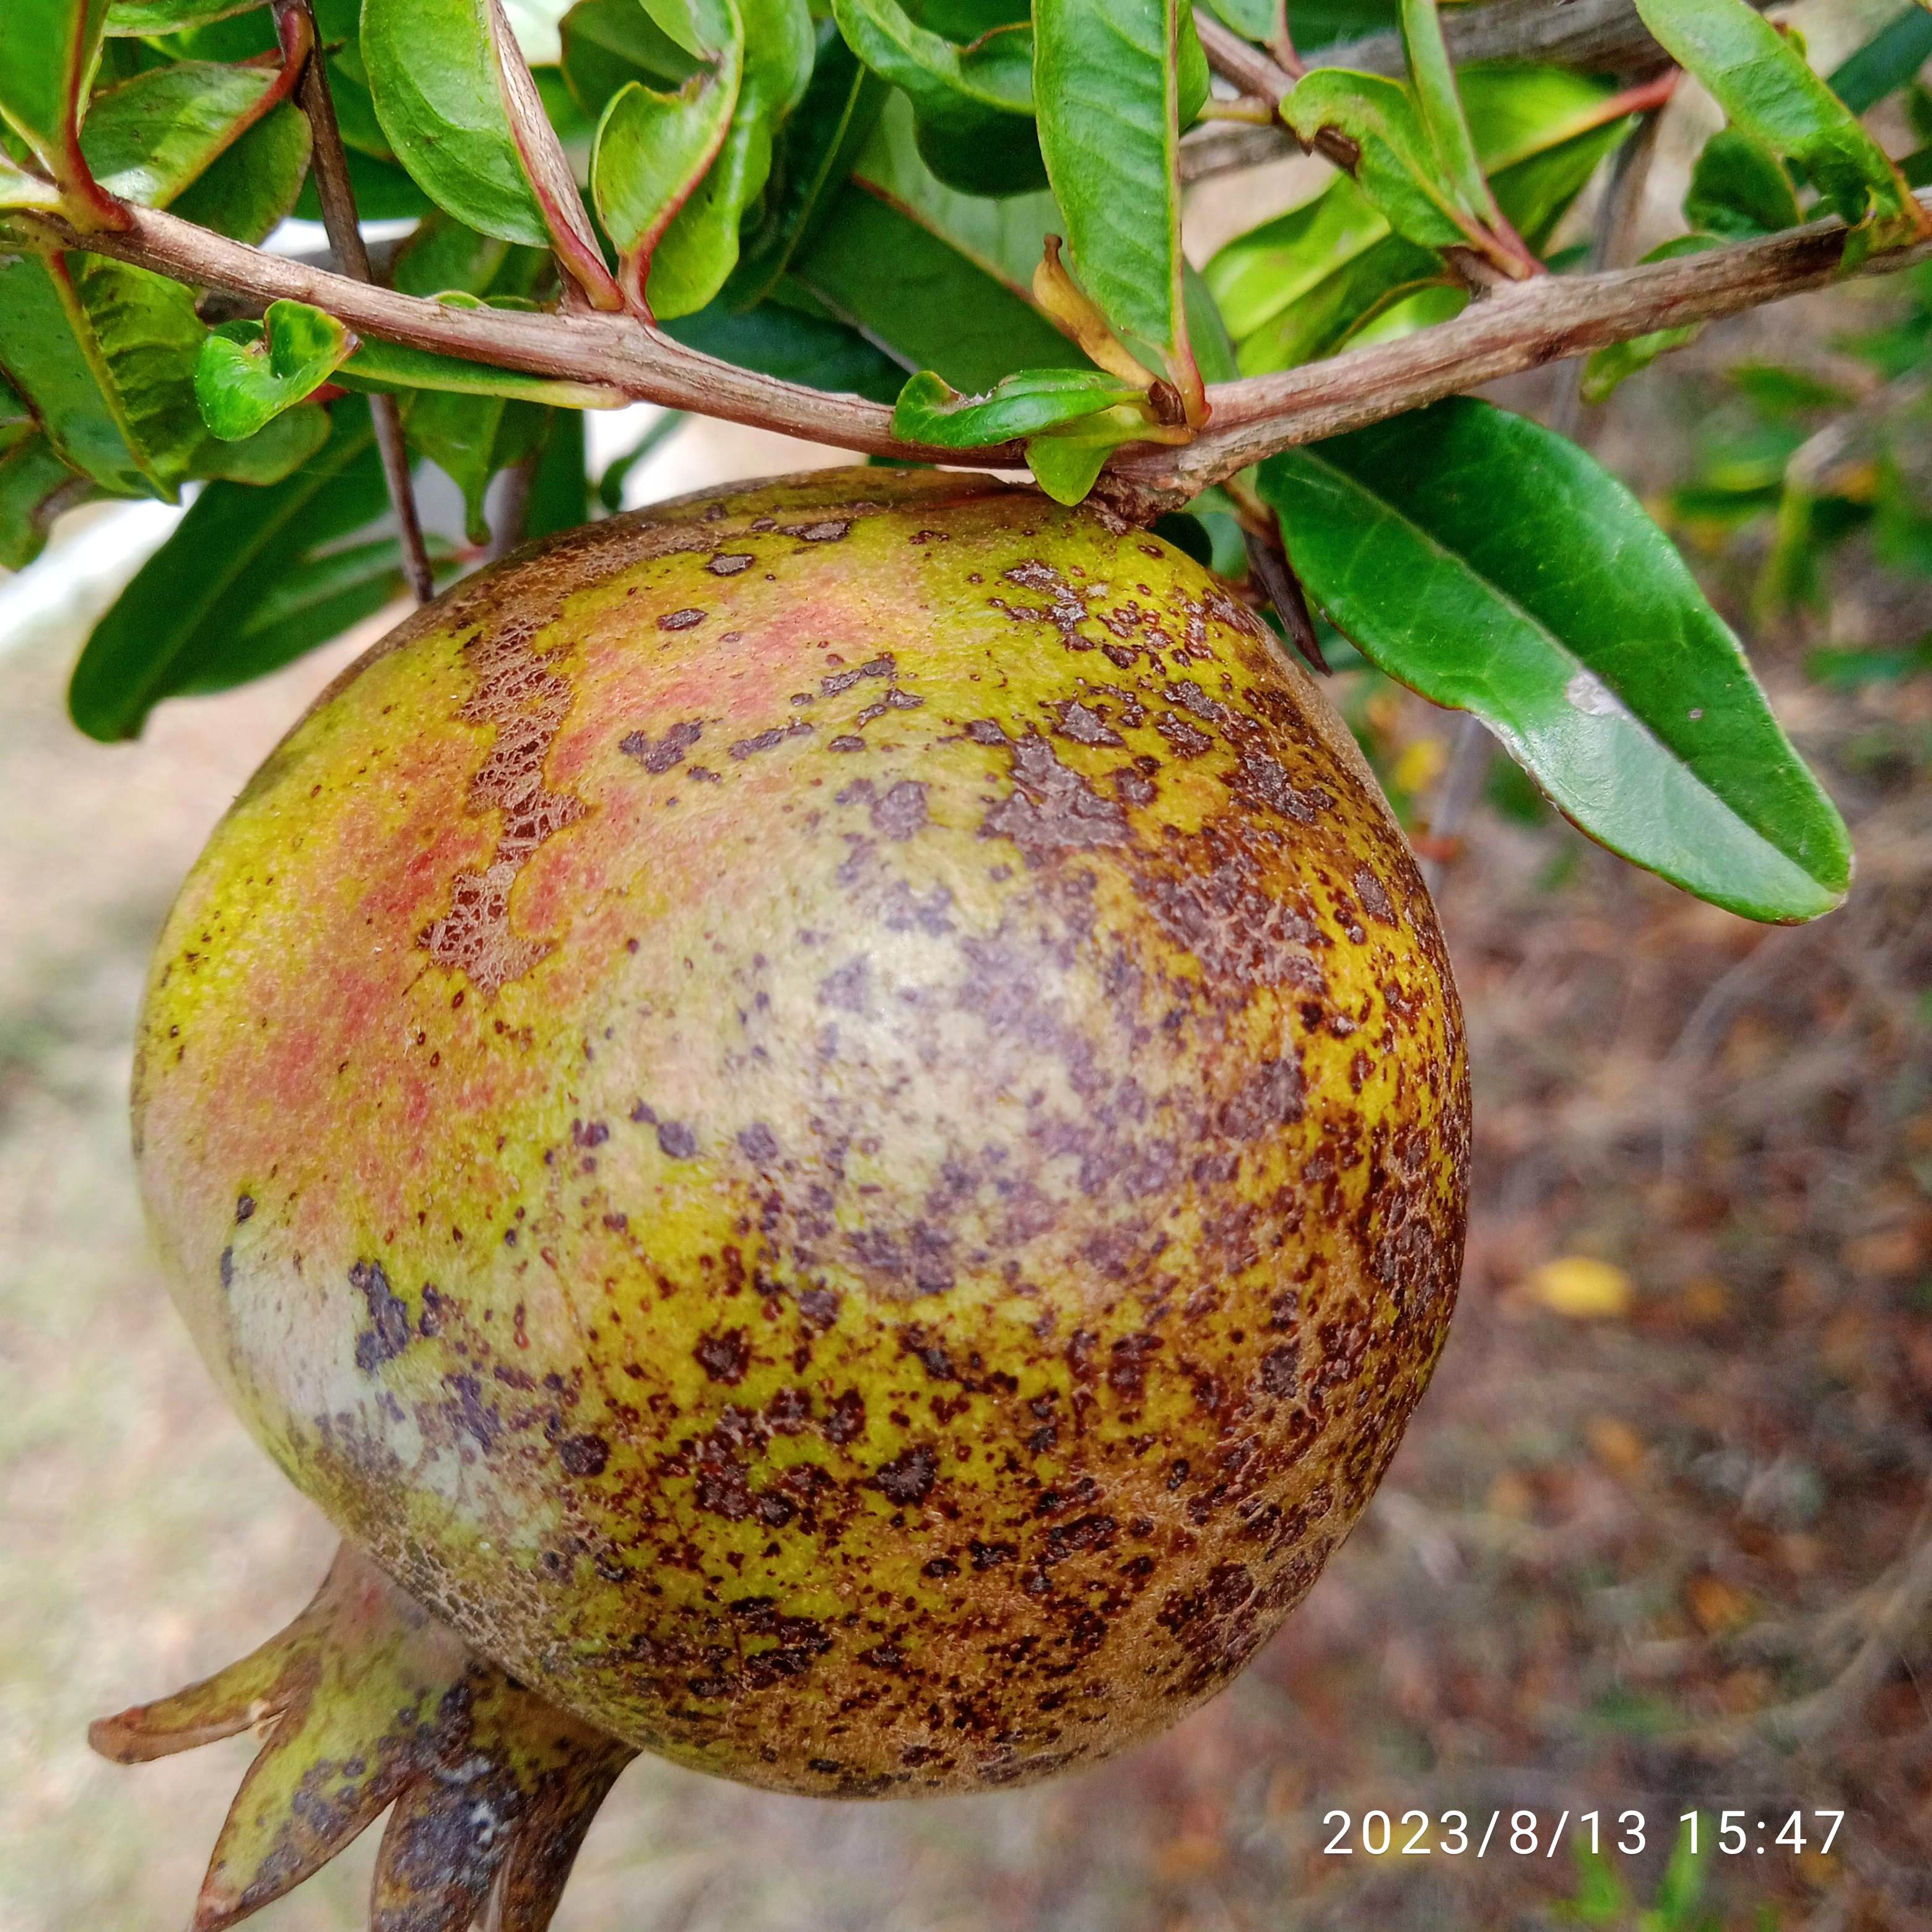
Label: Cercospora